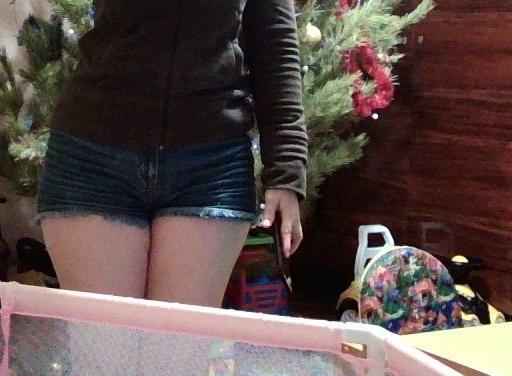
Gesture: no_gesture